A Wish of my Sister

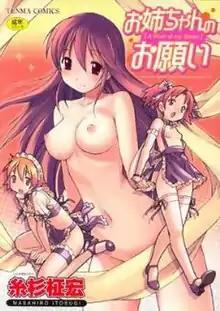
English edition of "A Wish of my Sister" as published by Icarus Publishing

is an erotic one-shot Japanese manga written and illustrated by Masahiro Itosugi about a series of short stories, where the relationships of Keisuke, his sister and his classmate take up four of the total eight chapters. The manga is serialized in Icarus Publishing's magazine "Digital Comic AG", from issue 56 in March 2007 to issue 65 in August 2007. Akaneshinsha released the manga in Japan on June 24, 2006. The manga is licensed and licensed in North America by Icarus Publishing, which released the manga in October 2008.